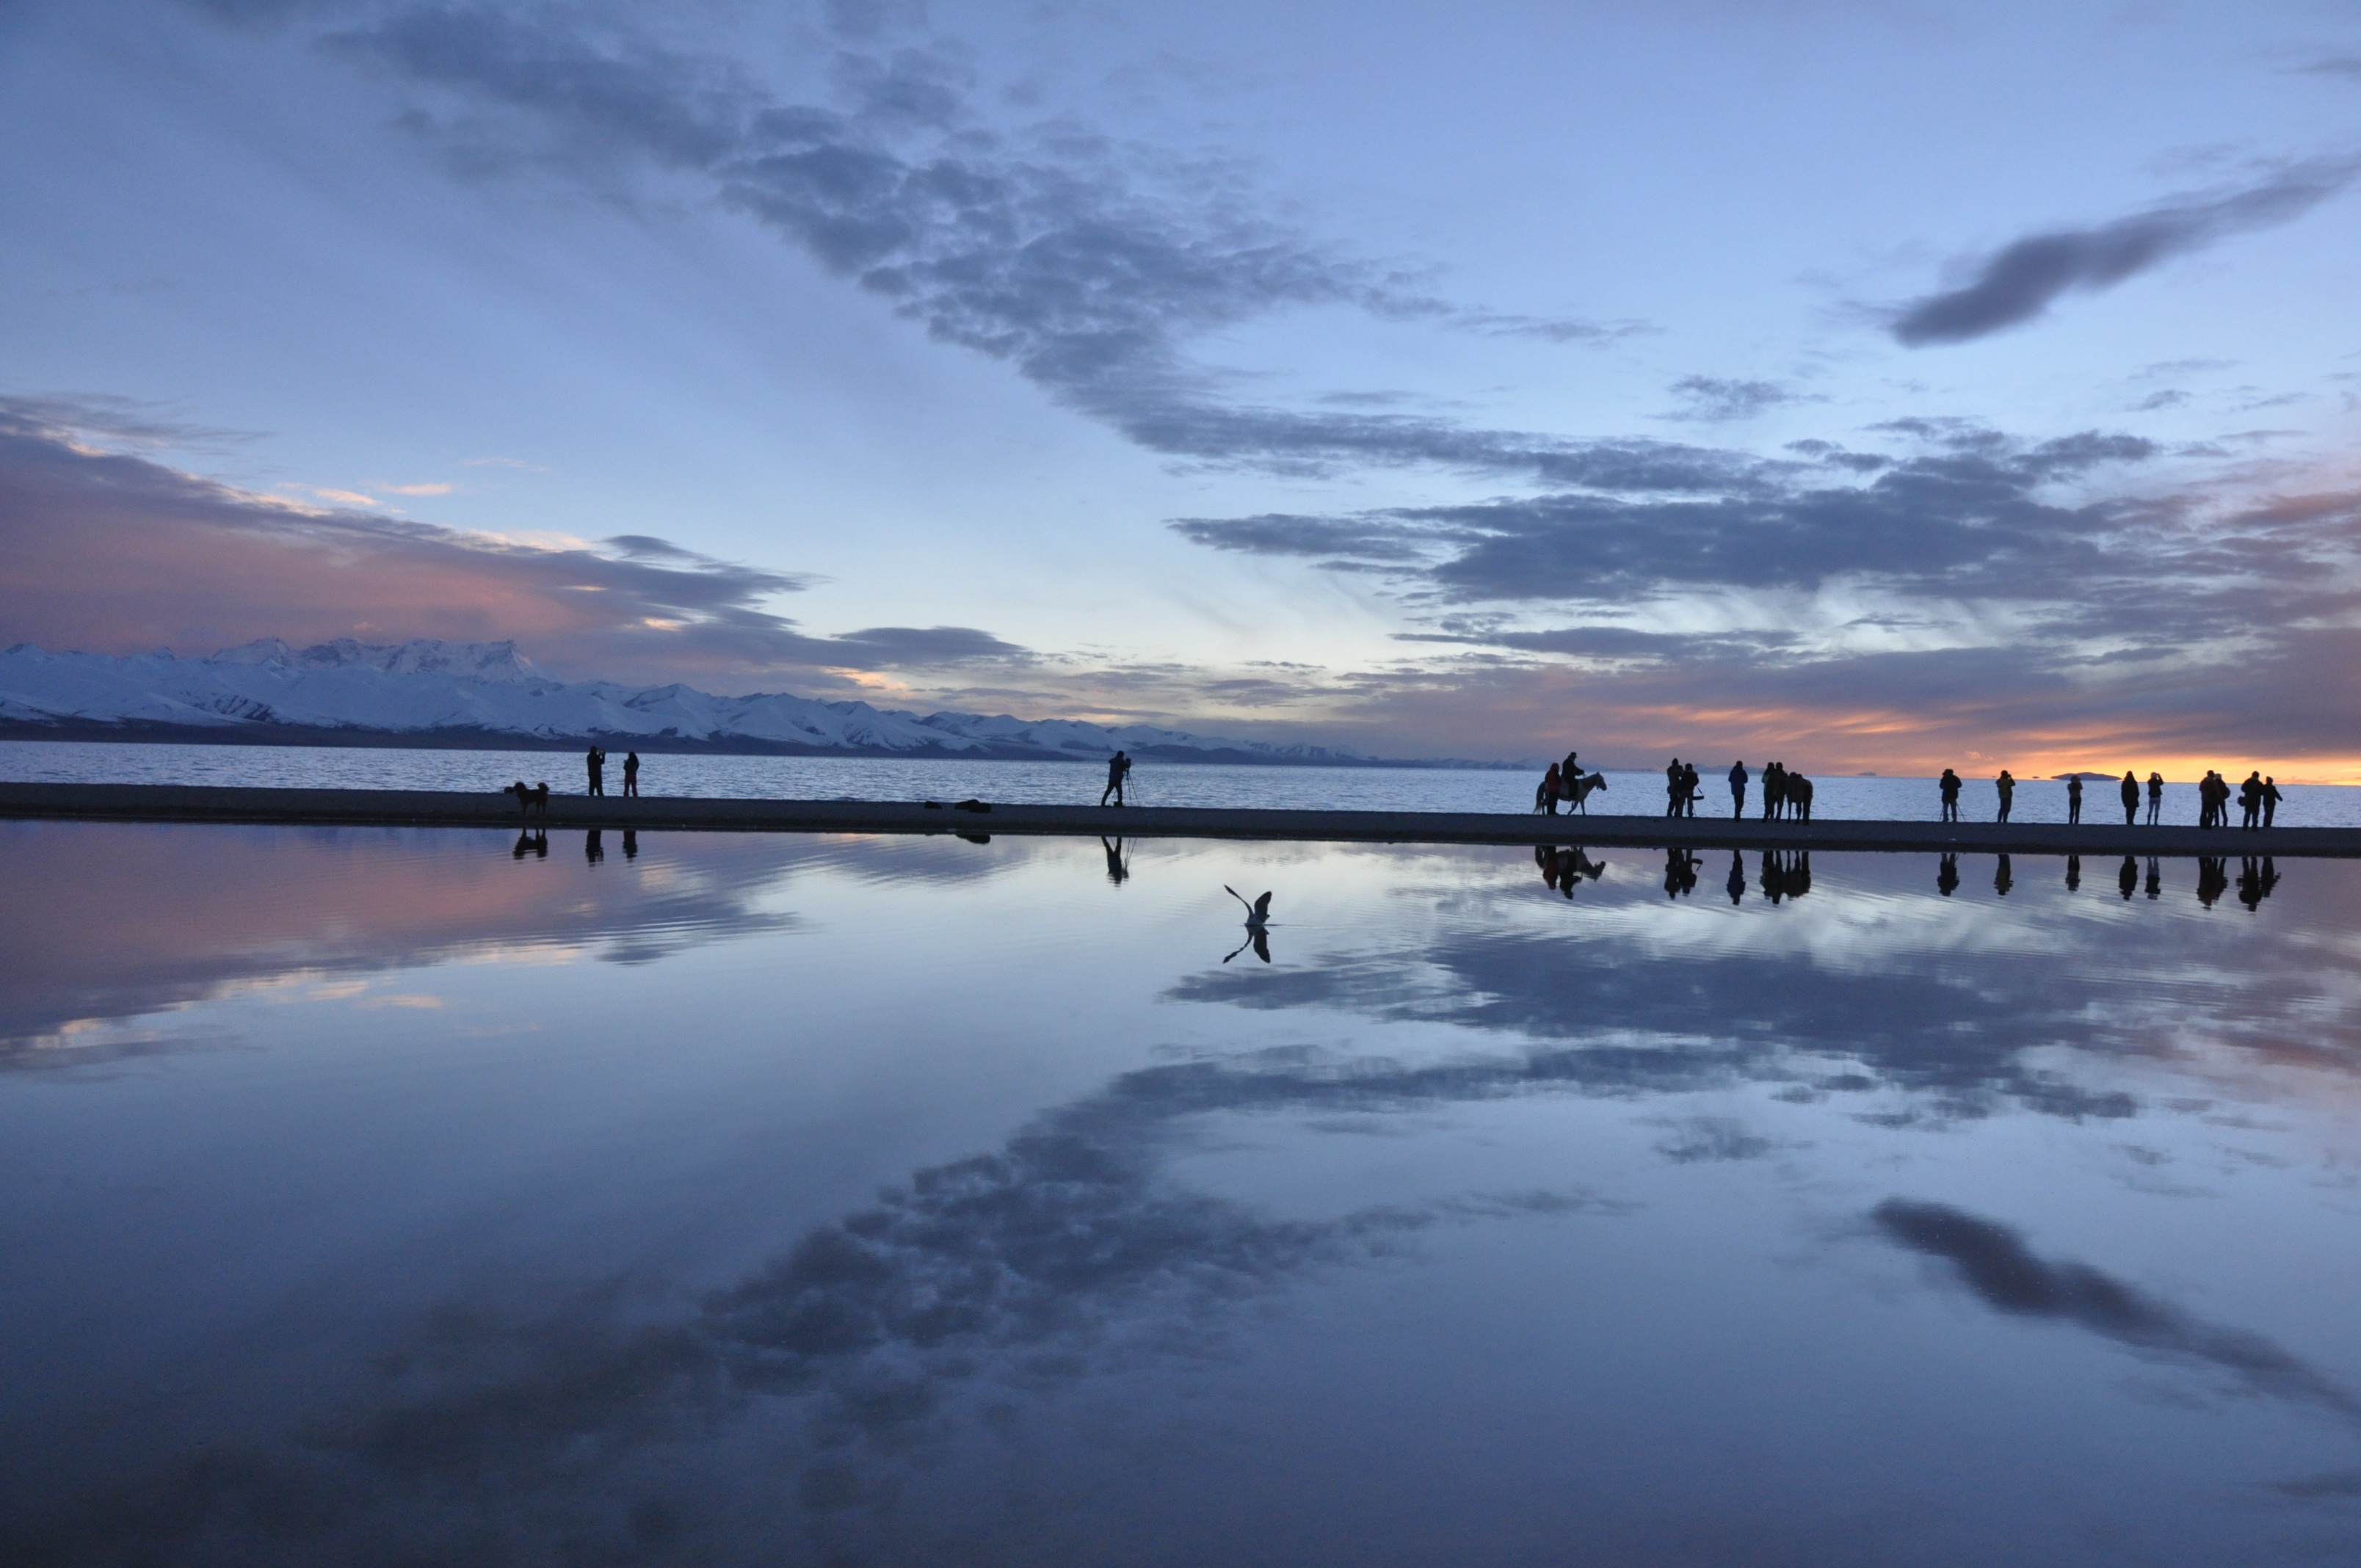
beach, landscape, sea, coast, water, ocean, horizon, silhouette, cloud, people, sky, sunrise, sunset, morning, shore, wave, lake, dawn, dusk, evening, reflection, lagoon, bay, body of water, tibet, loch, atmospheric phenomenon, wind wave, sea line